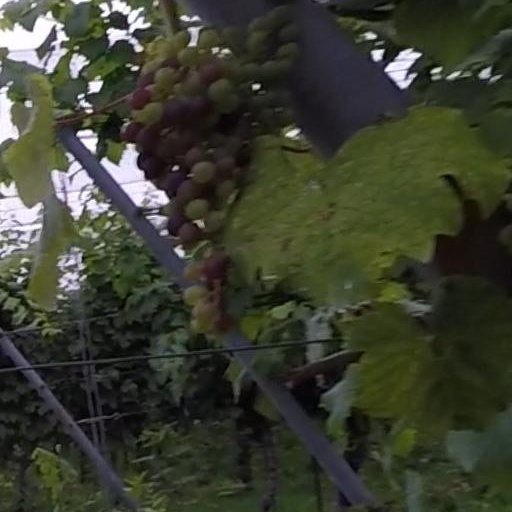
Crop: grape